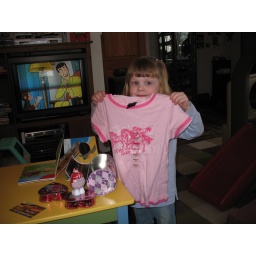
A pink pony shirt, even the man in the yellow hat likes it.